Belvoir Castle (Israel)

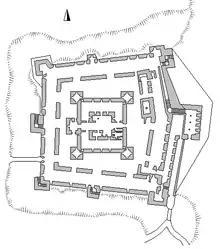
Plan of Belvoir Castle

After the end of the Second World War, the study of Crusader castles experienced a lull. Syria, for instance, declared independence in 1946 and had little money to spare for archaeology. In Israel, the study of Crusader castles developed under Joshua Prawer. Its most significant discovery was made at Belvoir. Between 1963 and 1968 the Israel Department of Antiquities carried out excavations at the castle. Before the investigations, it had been assumed that Belvoir was a simple castle, with just a single enclosure. Excavations in the 1960s demonstrated the complex nature of early military architecture in the Kingdom of Jerusalem. Belvoir's design bore similarities to that of a Roman castrum: the inner enclosure was rectangular with towers at the corners, and large gatehouse in the middle of one wall, in this case the west.